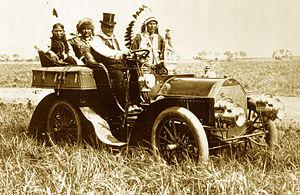
Locomobile Company of America était un constructeur automobile américain, du début du XXᵉ siècle.